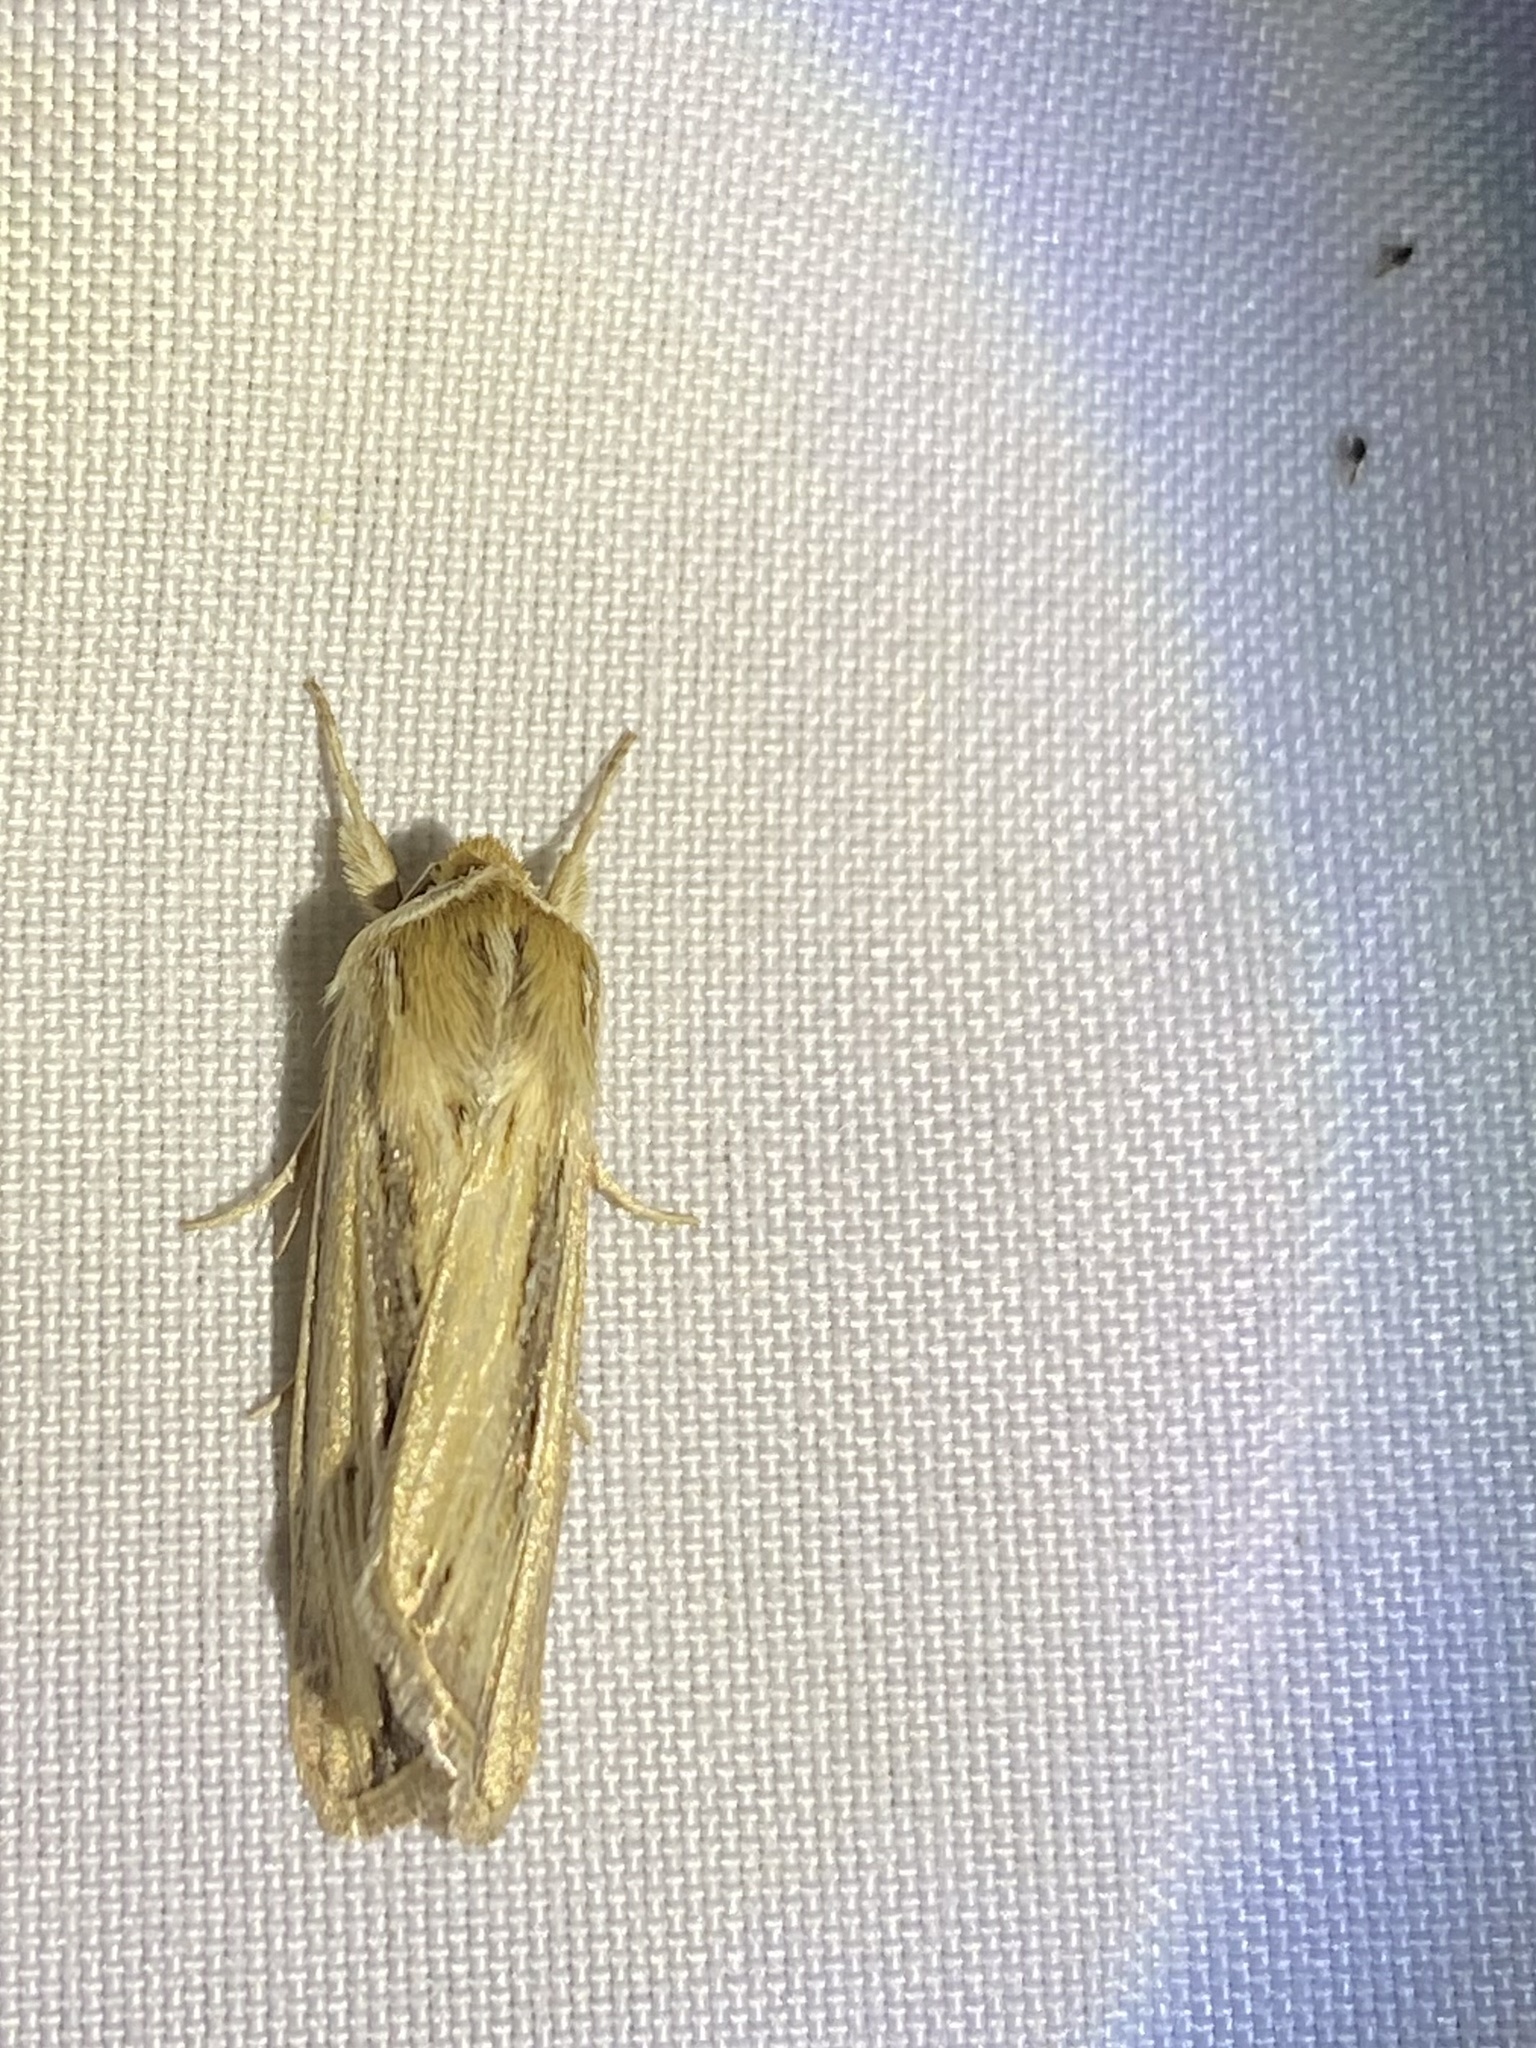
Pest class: wheathead_armyworm_Dargida_diffusa